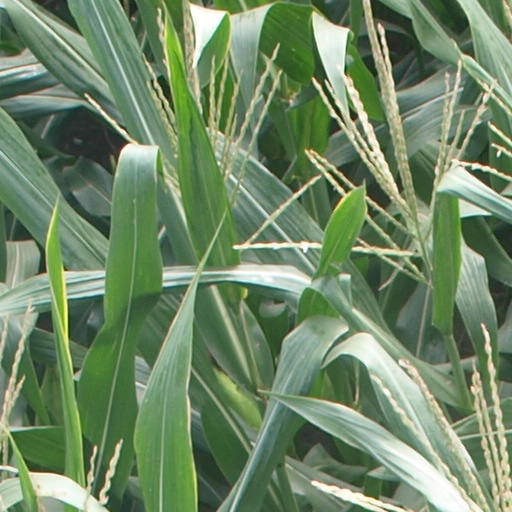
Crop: maize; corn